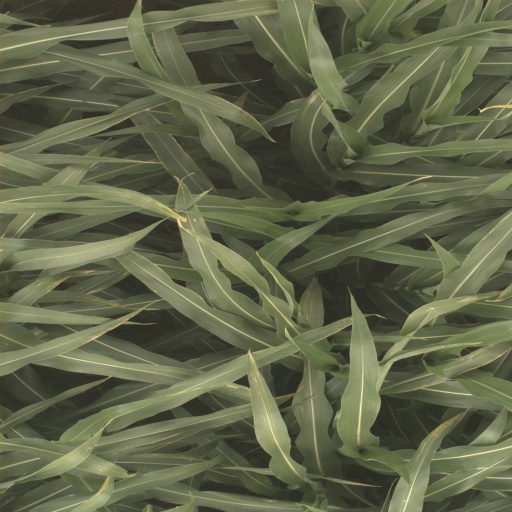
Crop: sorghum